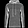
Label: Pullover